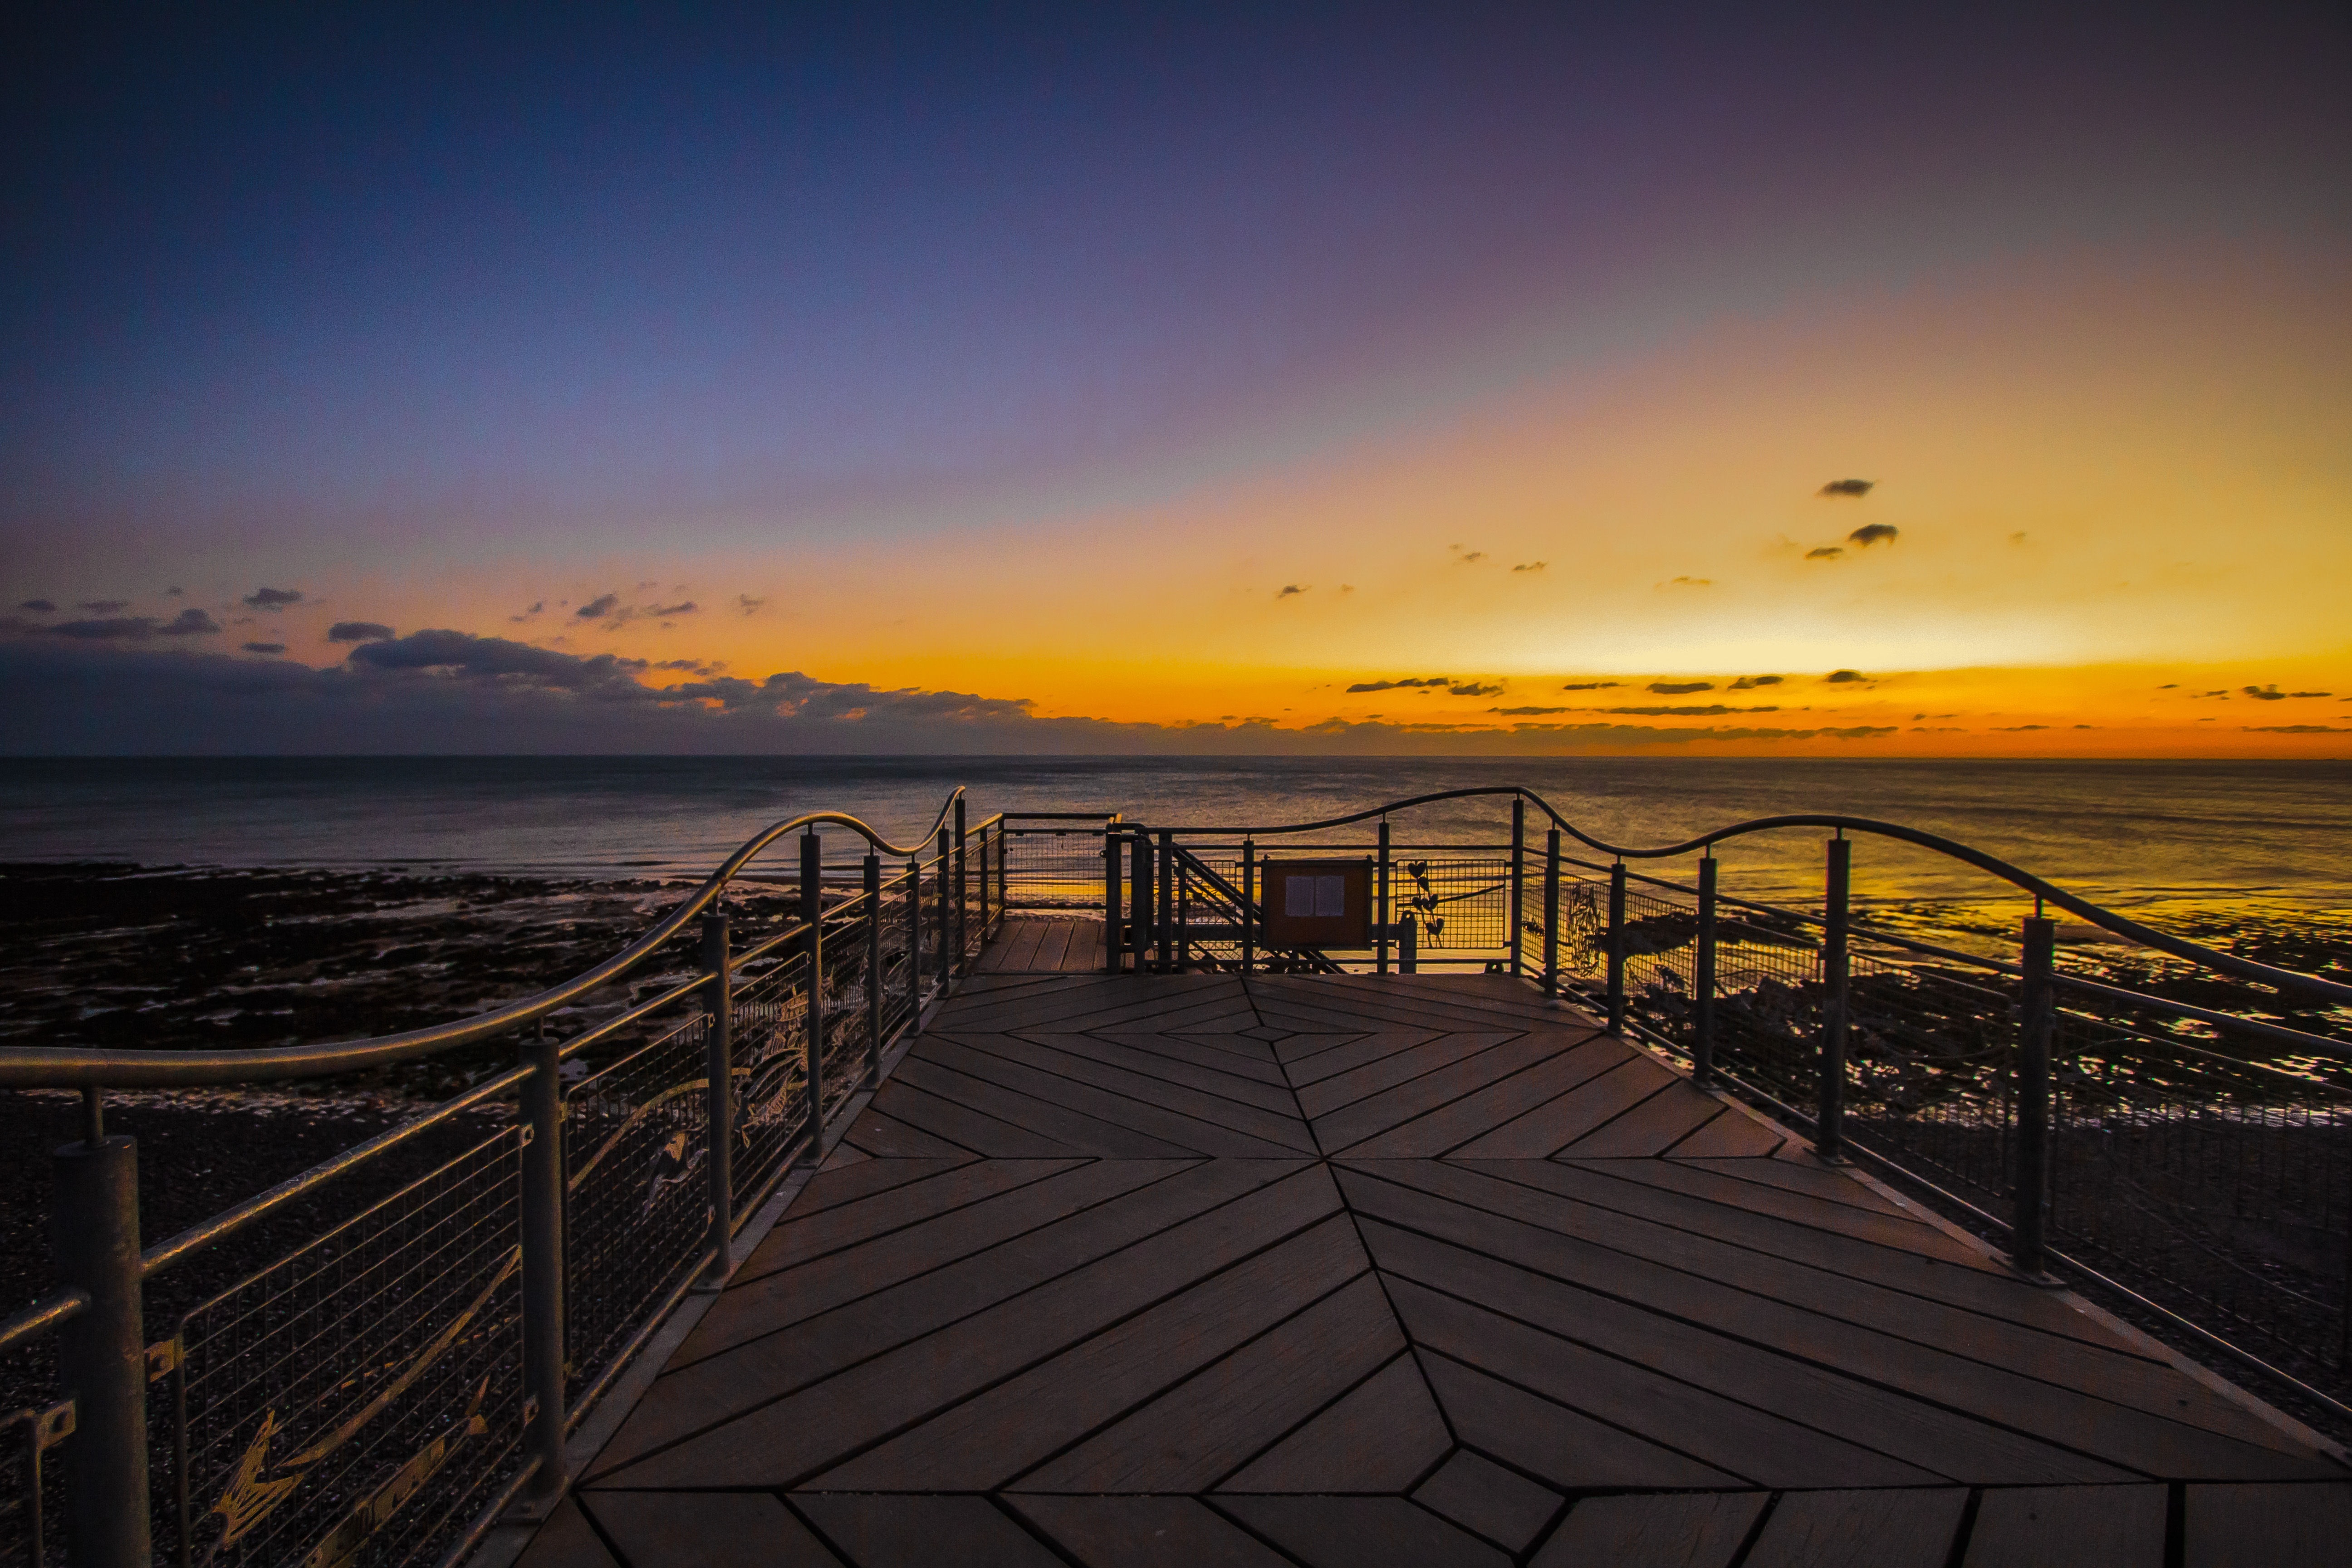
beach, sea, coast, ocean, horizon, sunrise, sunset, sunlight, morning, shore, wave, dawn, pier, walkway, dusk, evening, united states of america, bay, outlook, afterglow, seven sisters